Answer in natural language. Consider the 3D positions of the objects in the scene and not just the 2D positions in the image. Is the centerpoint of  white color dining table at a higher height than brown wooden chair with seagreen cushion (highlighted by a blue box)? Choose between the following options: no or yes
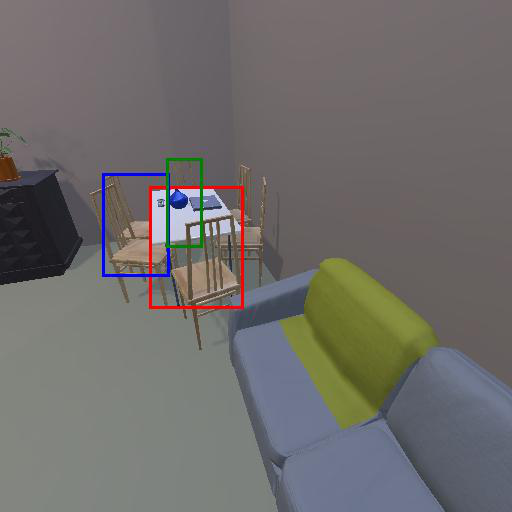
<answer>no</answer>